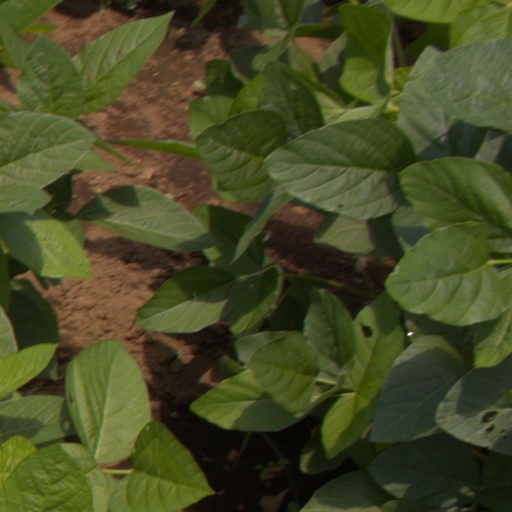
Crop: soybean